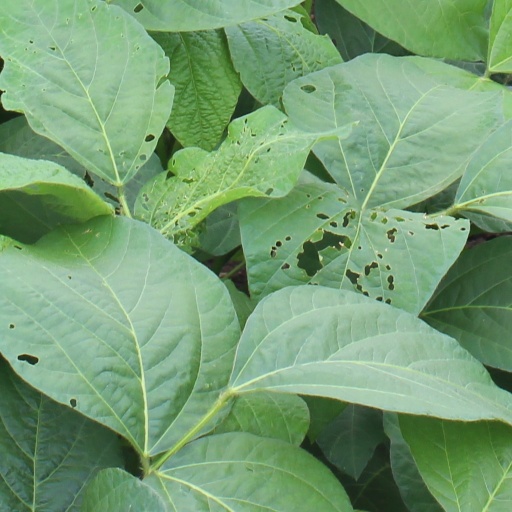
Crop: soybean